Veganism

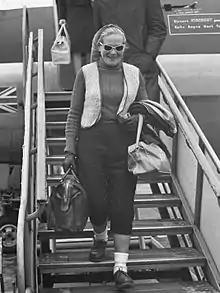
Barbara Moore attended the first meeting of The Vegan Society as an observer.

C. W. Daniel published an early vegan cookbook, Rupert H. Wheldon's "No Animal Food: Two Essays and 100 Recipes", in 1910. The consumption of milk and eggs became a battleground over the following decades within the Vegetarian Society. There were regular discussions about it in the "Vegetarian Messenger"; it appears from the correspondence pages that many opponents of veganism were vegetarians.